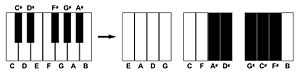
Kvintcirkel / Kvintcirklen / Kvintcirklen for dur-tonearter
Til venstre: en oktav på klaviatur